George Wendt

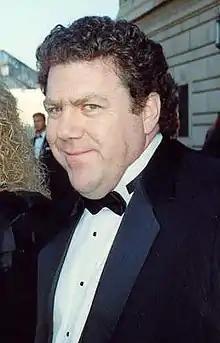
Wendt in 1989

George Robert Wendt Jr. (October 17, 1948 – May 20, 2025) was an American actor. He played Norm Peterson on the NBC sitcom "Cheers" from 1982 to 1993, which earned him six consecutive nominations for the Primetime Emmy Award for Outstanding Supporting Actor in a Comedy Series. After "Cheers" ended, he starred in his own short-lived CBS sitcom, "The George Wendt Show" (1995).